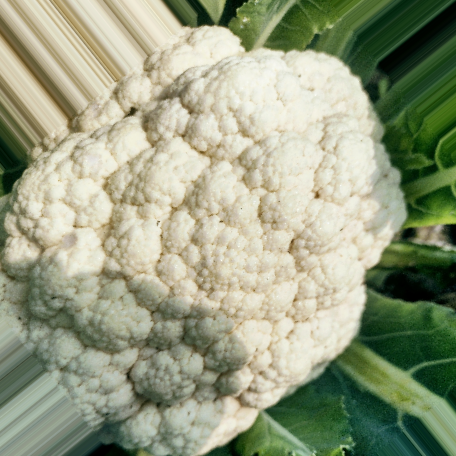
Label: Disease Free